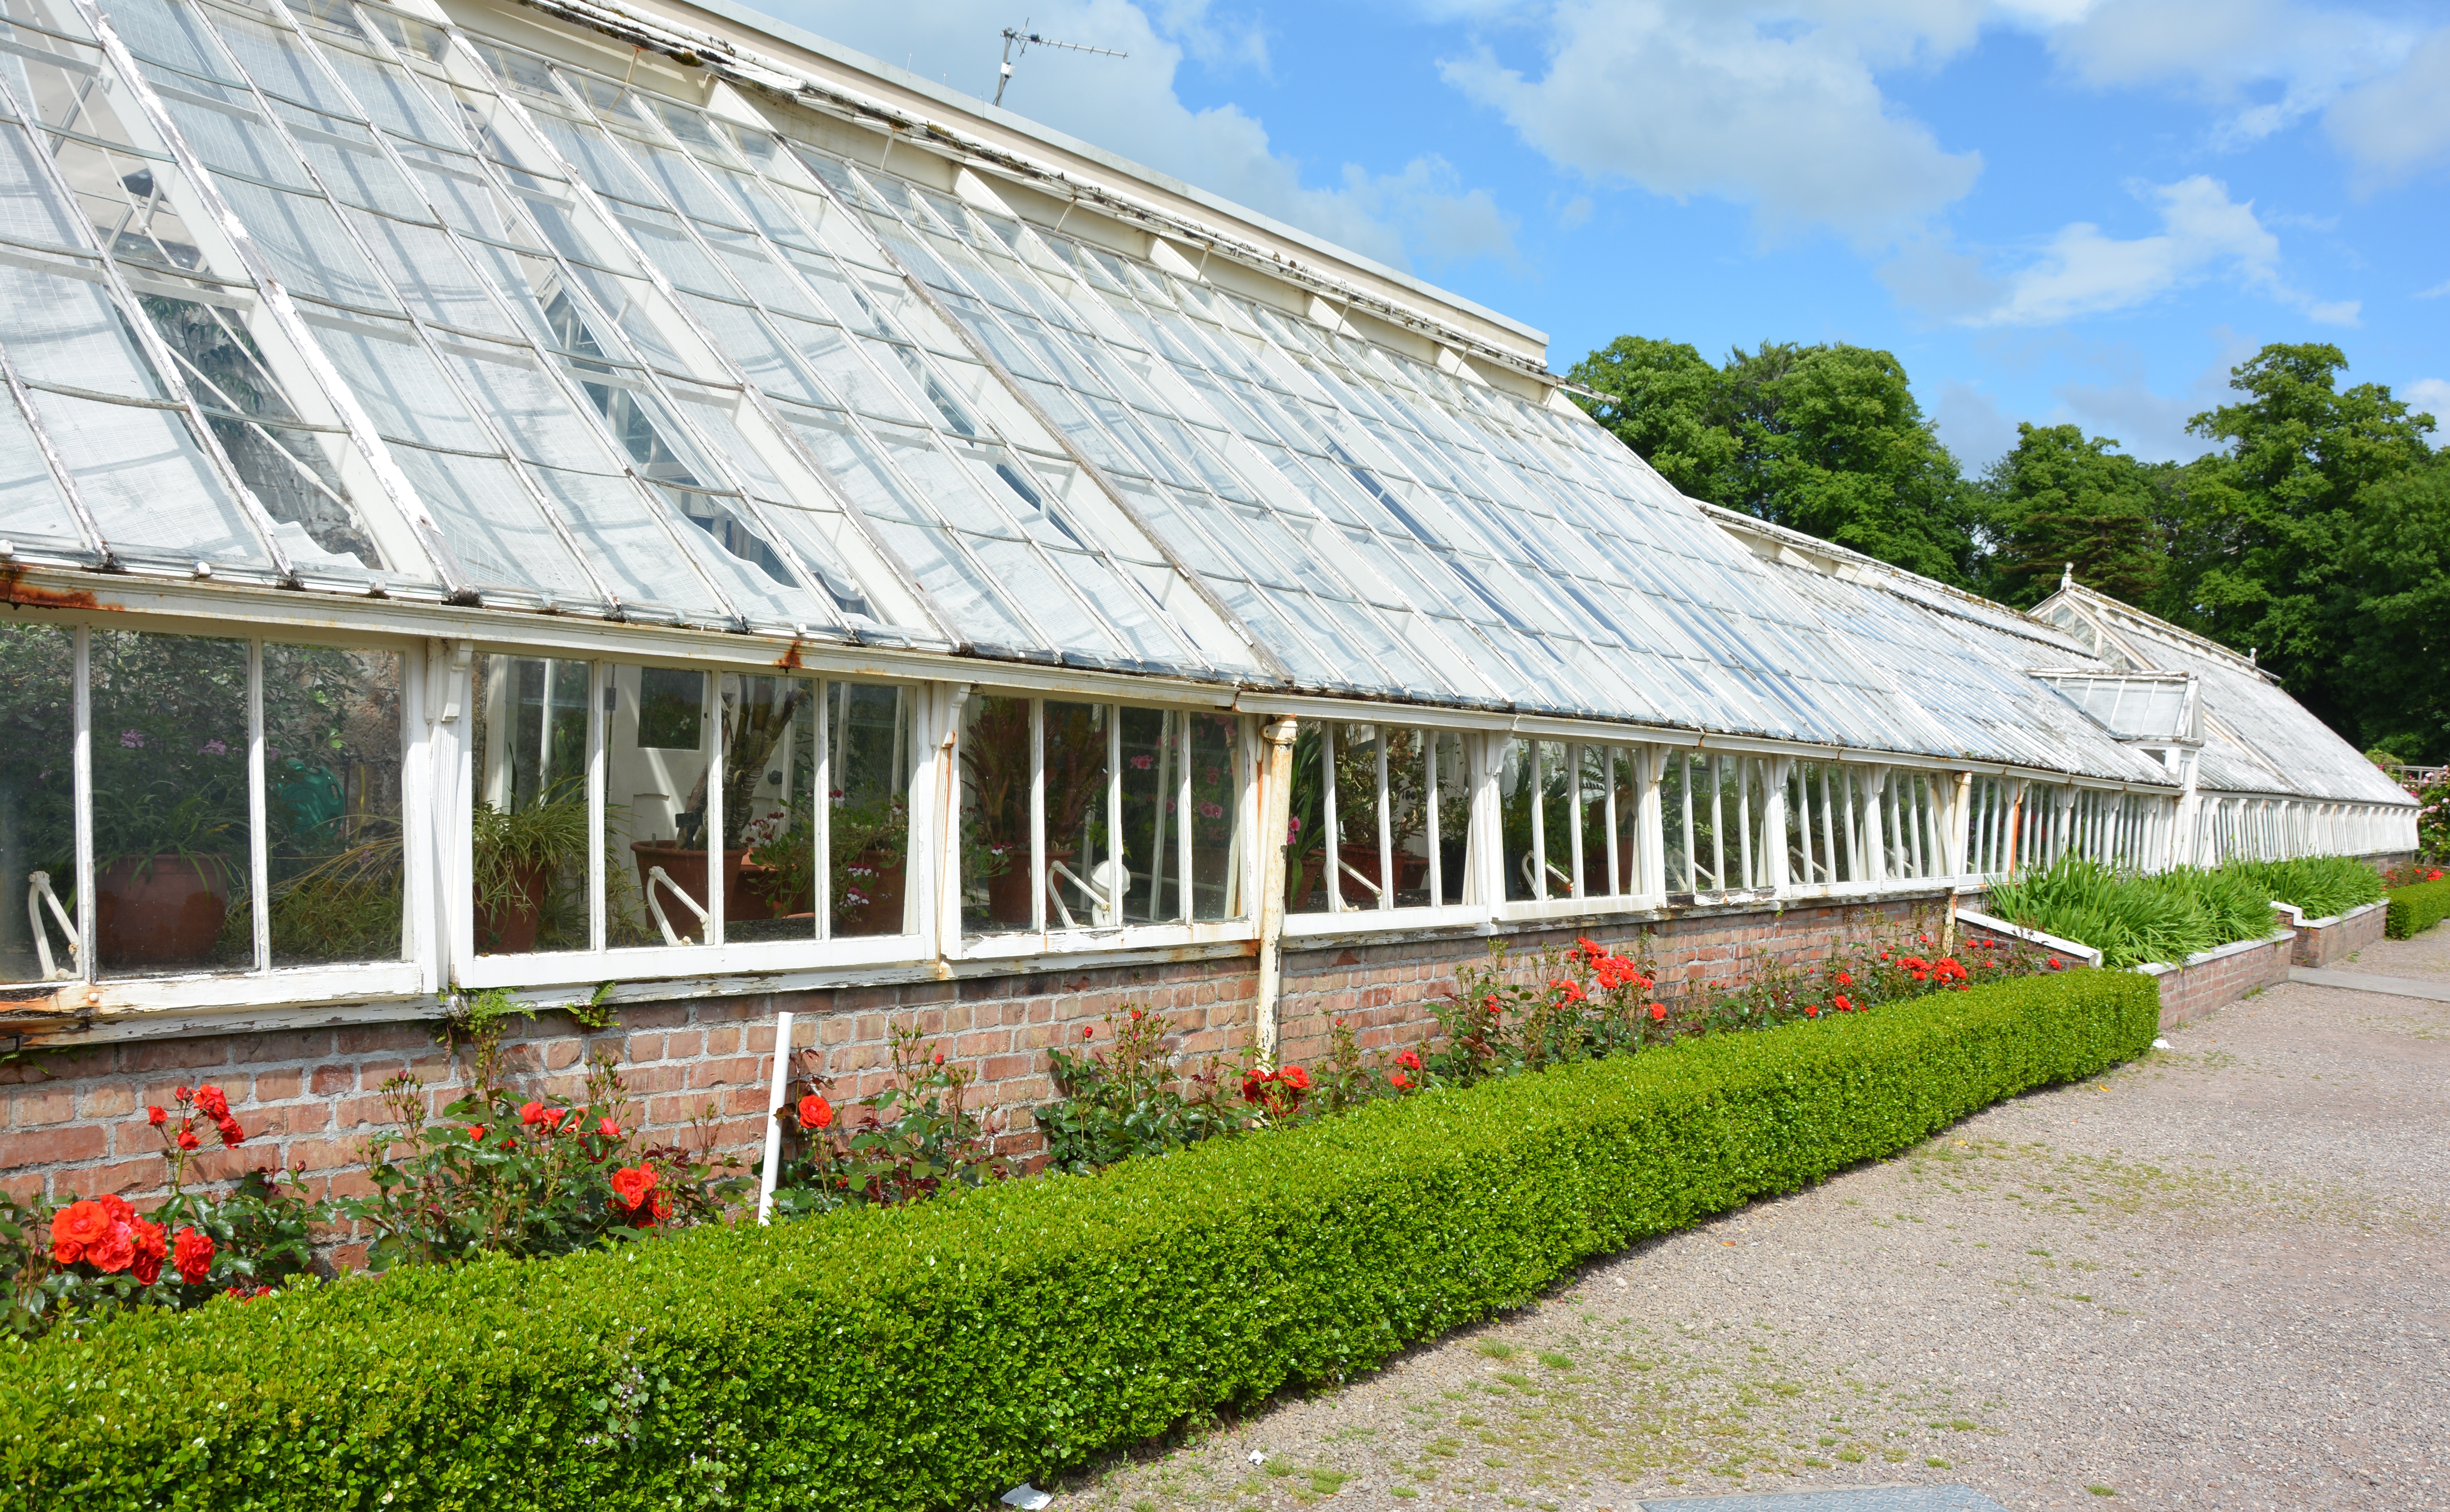
window, building, old, tool, greenhouse, harry potter, ireland, orangery, hogwarts, historically, killarney, english garden, muckross house, county kerry, national park park, outdoor structure